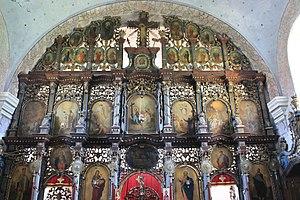
Konstantin Pantelić était un peintre serbe du XIXᵉ siècle. Il a surtout réalisé des icônes, notamment pour des iconostases, ainsi que des fresques pour les églises.
L'église Saint-Nicolas de Bačinci est une église orthodoxe serbe située à Bačinci, dans la province de Voïvodine, dans le district de Syrmie et dans la municipalité de Šid en Serbie. Elle est inscrite sur la liste des monuments culturels de grande importance de la République de Serbie.